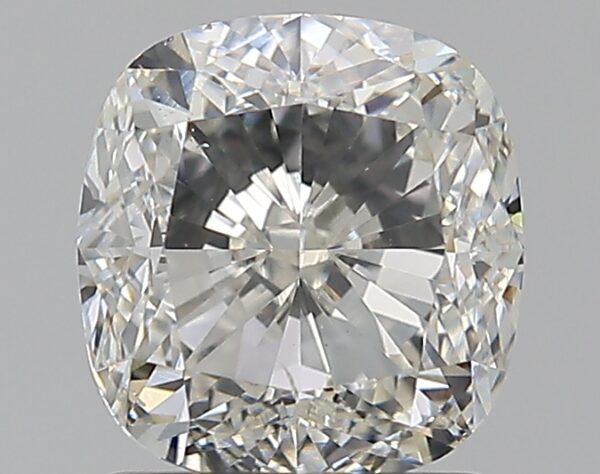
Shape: cushion
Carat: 1.61
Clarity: SI1
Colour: G
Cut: VG
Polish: EX
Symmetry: EX
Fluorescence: VS
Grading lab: GIA
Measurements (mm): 6.55 x 6.24 x 4.35